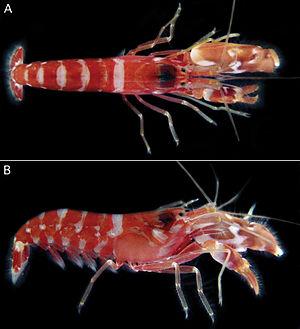
Alpheus cedrici est une espèce de crevettes marines de la famille des Alpheidae.
Alpheus est un genre regroupant de très nombreuses espèces de crevettes marines de la famille des Alpheidae.